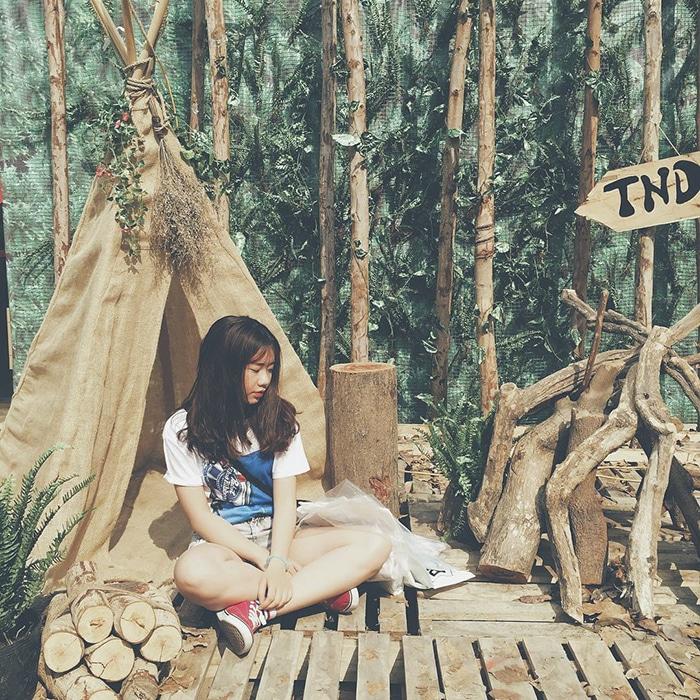
ở trước túp lều có một cô gái đang ngồi